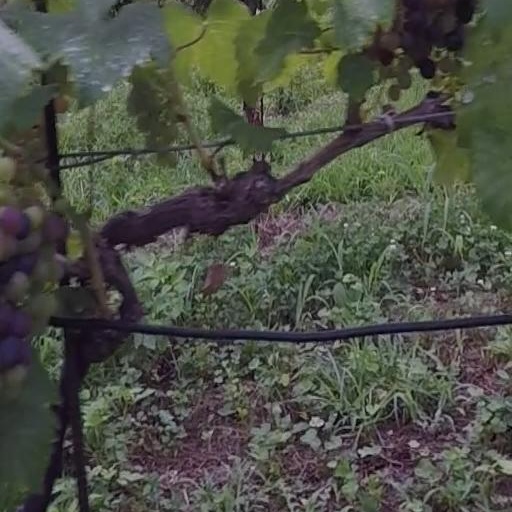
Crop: grape